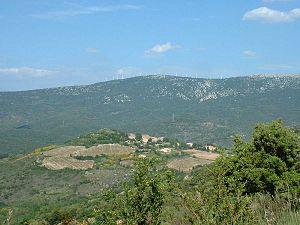
Montgaillard, le Tauch et ses éoliènnes
Le mont Tauch est une montagne située dans le département français de l'Aude à proximité des Pyrénées-Orientales sur son versant sud.
Montgaillard est une commune française, située dans le département de l'Aude en région Occitanie.